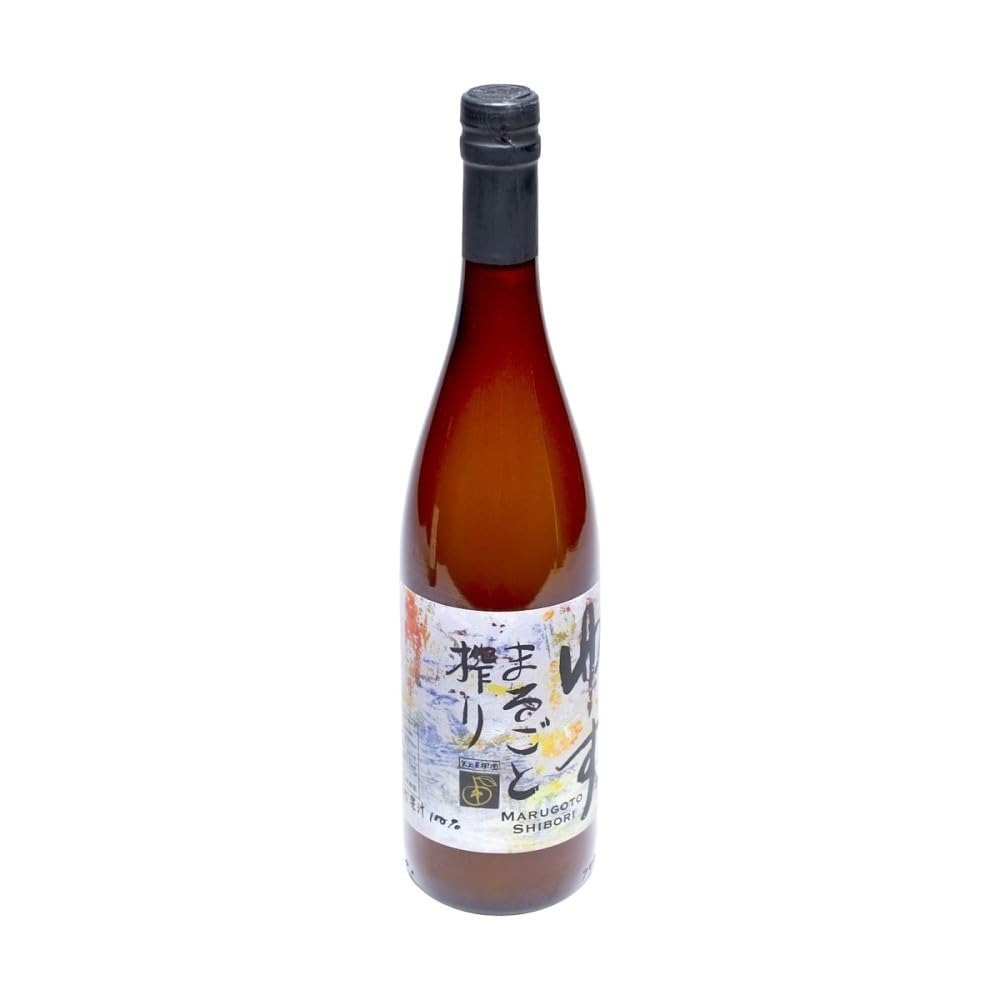
Item Name: Yuzu Juice - Marugoto Shibori (750 ml)
Bullet Point 1: INTENSE FLAVOR AND AROMA: Yakami Orchards Yuzu Juice, Marugoto Shibori, is the desired choice of top chefs and mixologists worldwide. Made from the first press of the whole fruit, it captures the intense floral aroma and tart flavor qualities of ripe Yuzu fruit. Experience the authentic taste of Yuzu in every drop.
Bullet Point 2: VERSATILE INGREDIENT: This vibrant Yuzu juice is a versatile ingredient that adds a unique and complex flavor to a wide range of culinary creations. Use it to elevate your cocktails and non-alcoholic drinks, create flavorful vinaigrettes, enhance the freshness of sashimi and ceviche, add zing to sauces, brighten up vegetables, or bring a refreshing twist to desserts.
Bullet Point 3: PURE AND NATURAL: Yakami Orchards Yuzu Juice is made with 100% Yuzu juice, with no added preservatives or artificial ingredients. It's a pure and natural product that delivers the true essence of Yuzu, ensuring you get the best quality and flavor.
Bullet Point 4: CRAFT EXCEPTIONAL RECIPES: With Yakami Orchards Yuzu Juice, you have the key to crafting exceptional recipes. Let your creativity soar as you explore the endless possibilities of incorporating the exquisite taste of Yuzu into your dishes. From delicate sauces to refreshing beverages, this Yuzu juice will elevate your culinary creations to new heights.
Bullet Point 5: A MARK OF QUALITY: Yakami Orchards is known for producing premium Yuzu products, and their Marugoto Shibori Yuzu Juice is no exception. When you choose Yakami Orchards, you can trust that you are getting the best Yuzu juice available, delivering unparalleled flavor and adding a touch of elegance to your culinary endeavors.
Product Description: Desired by the worlds finest chefs and mixologists, Yakami Orchards Yuzu Juice, Marugoto Shibori (In Its Natural State) is a first press using the whole fruit, capturing the intense floral aroma and tart flavor qualities of ripe Yuzu Fruit. Yakami Orchards Yuzu Juice is a vibrant ingredient perfect for superb Cocktails and Non-Alcoholic Drinks, Vinaigrettes, Sashimi, Ceviche, Sauces, Vegetables and Desert or whenever a splash of Yuzu Citron will create the complexity of flavor you desire in whatever creation demands the BEST.INGREDIENTS: 100% Yuzu Juice.
Value: 25.4
Unit: Fl Oz

Price: 78.95